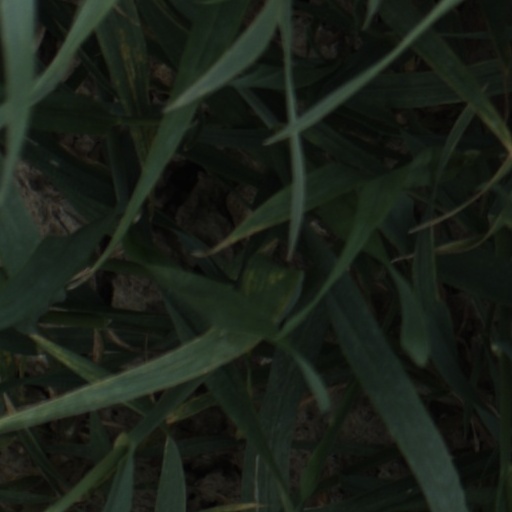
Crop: wheat